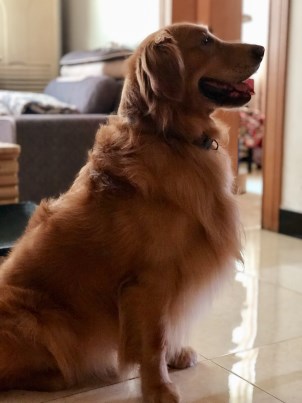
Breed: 5355-n000126-golden_retriever